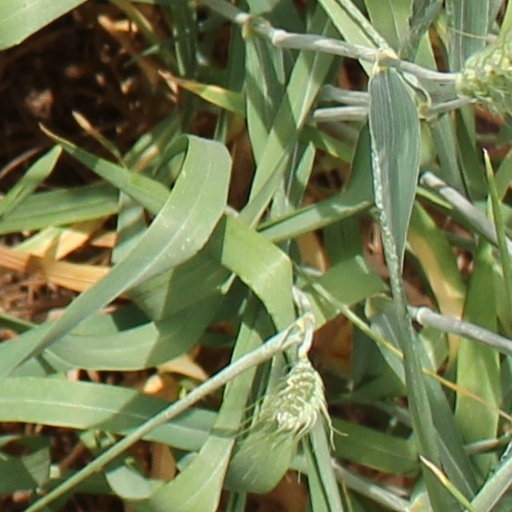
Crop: wheat